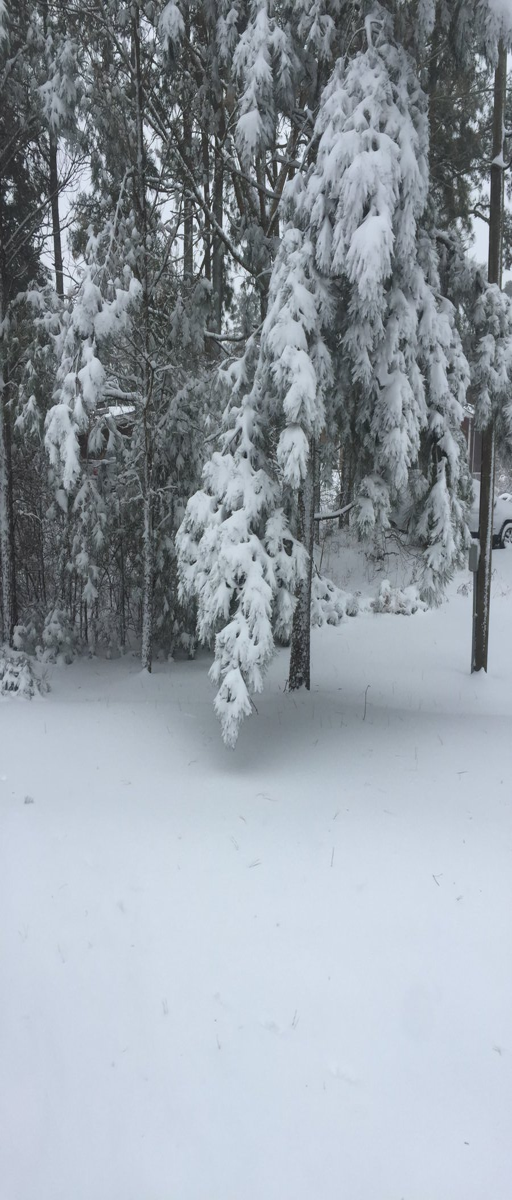
snowy trees on the refuge